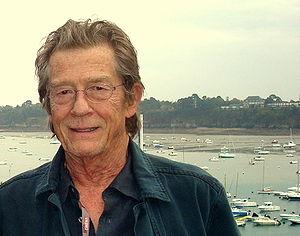
John Hurt est un acteur britannique né le 22 janvier 1940 à Chesterfield et mort le 25 janvier 2017 à Cromer au Royaume-Uni.
V pour Vendetta est un film américano-germano-britannique, réalisé par James McTeigue et sorti en 2006. C'est une adaptation du roman graphique V pour Vendetta d'Alan Moore et David Lloyd. Le scénario est dû aux Wachowski.